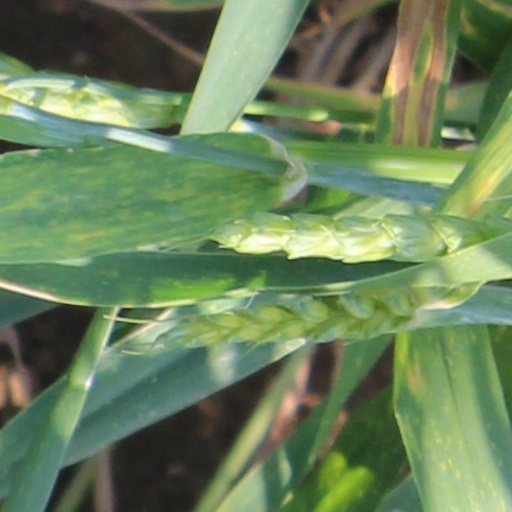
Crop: wheat